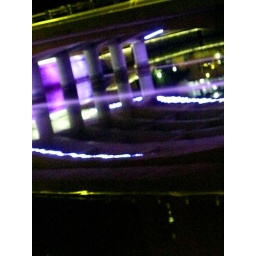
bridge over singapore river